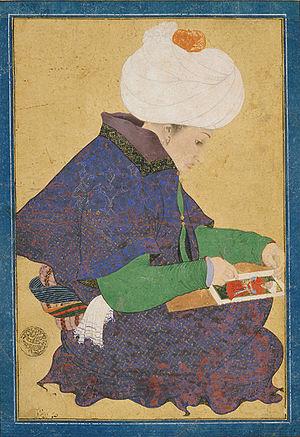
La représentation figurée dans les arts de l'Islam, c'est-à-dire, la production d'images figuratives d'êtres vivants, et en particulier des prophètes, dont Mahomet, fait l'objet de débats complexes dans la civilisation islamique, à l'intersection de facteurs artistiques, religieux, sociaux, politiques et philosophiques.